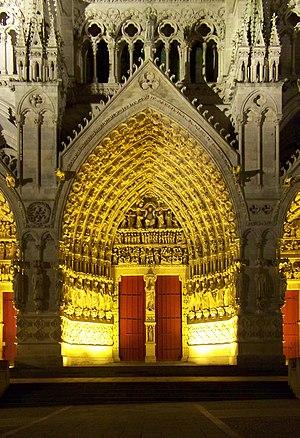
Cathédrale Notre-Dame d'Amiens (France), portail central vu de nuit